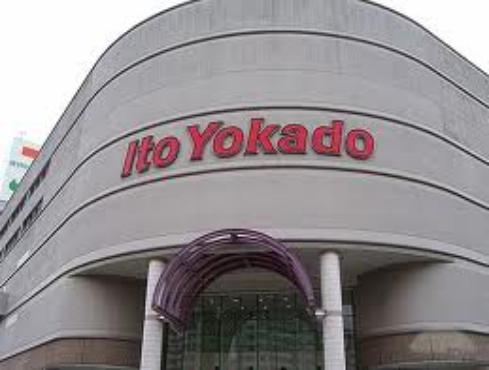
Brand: Ito-Yokado
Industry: Others